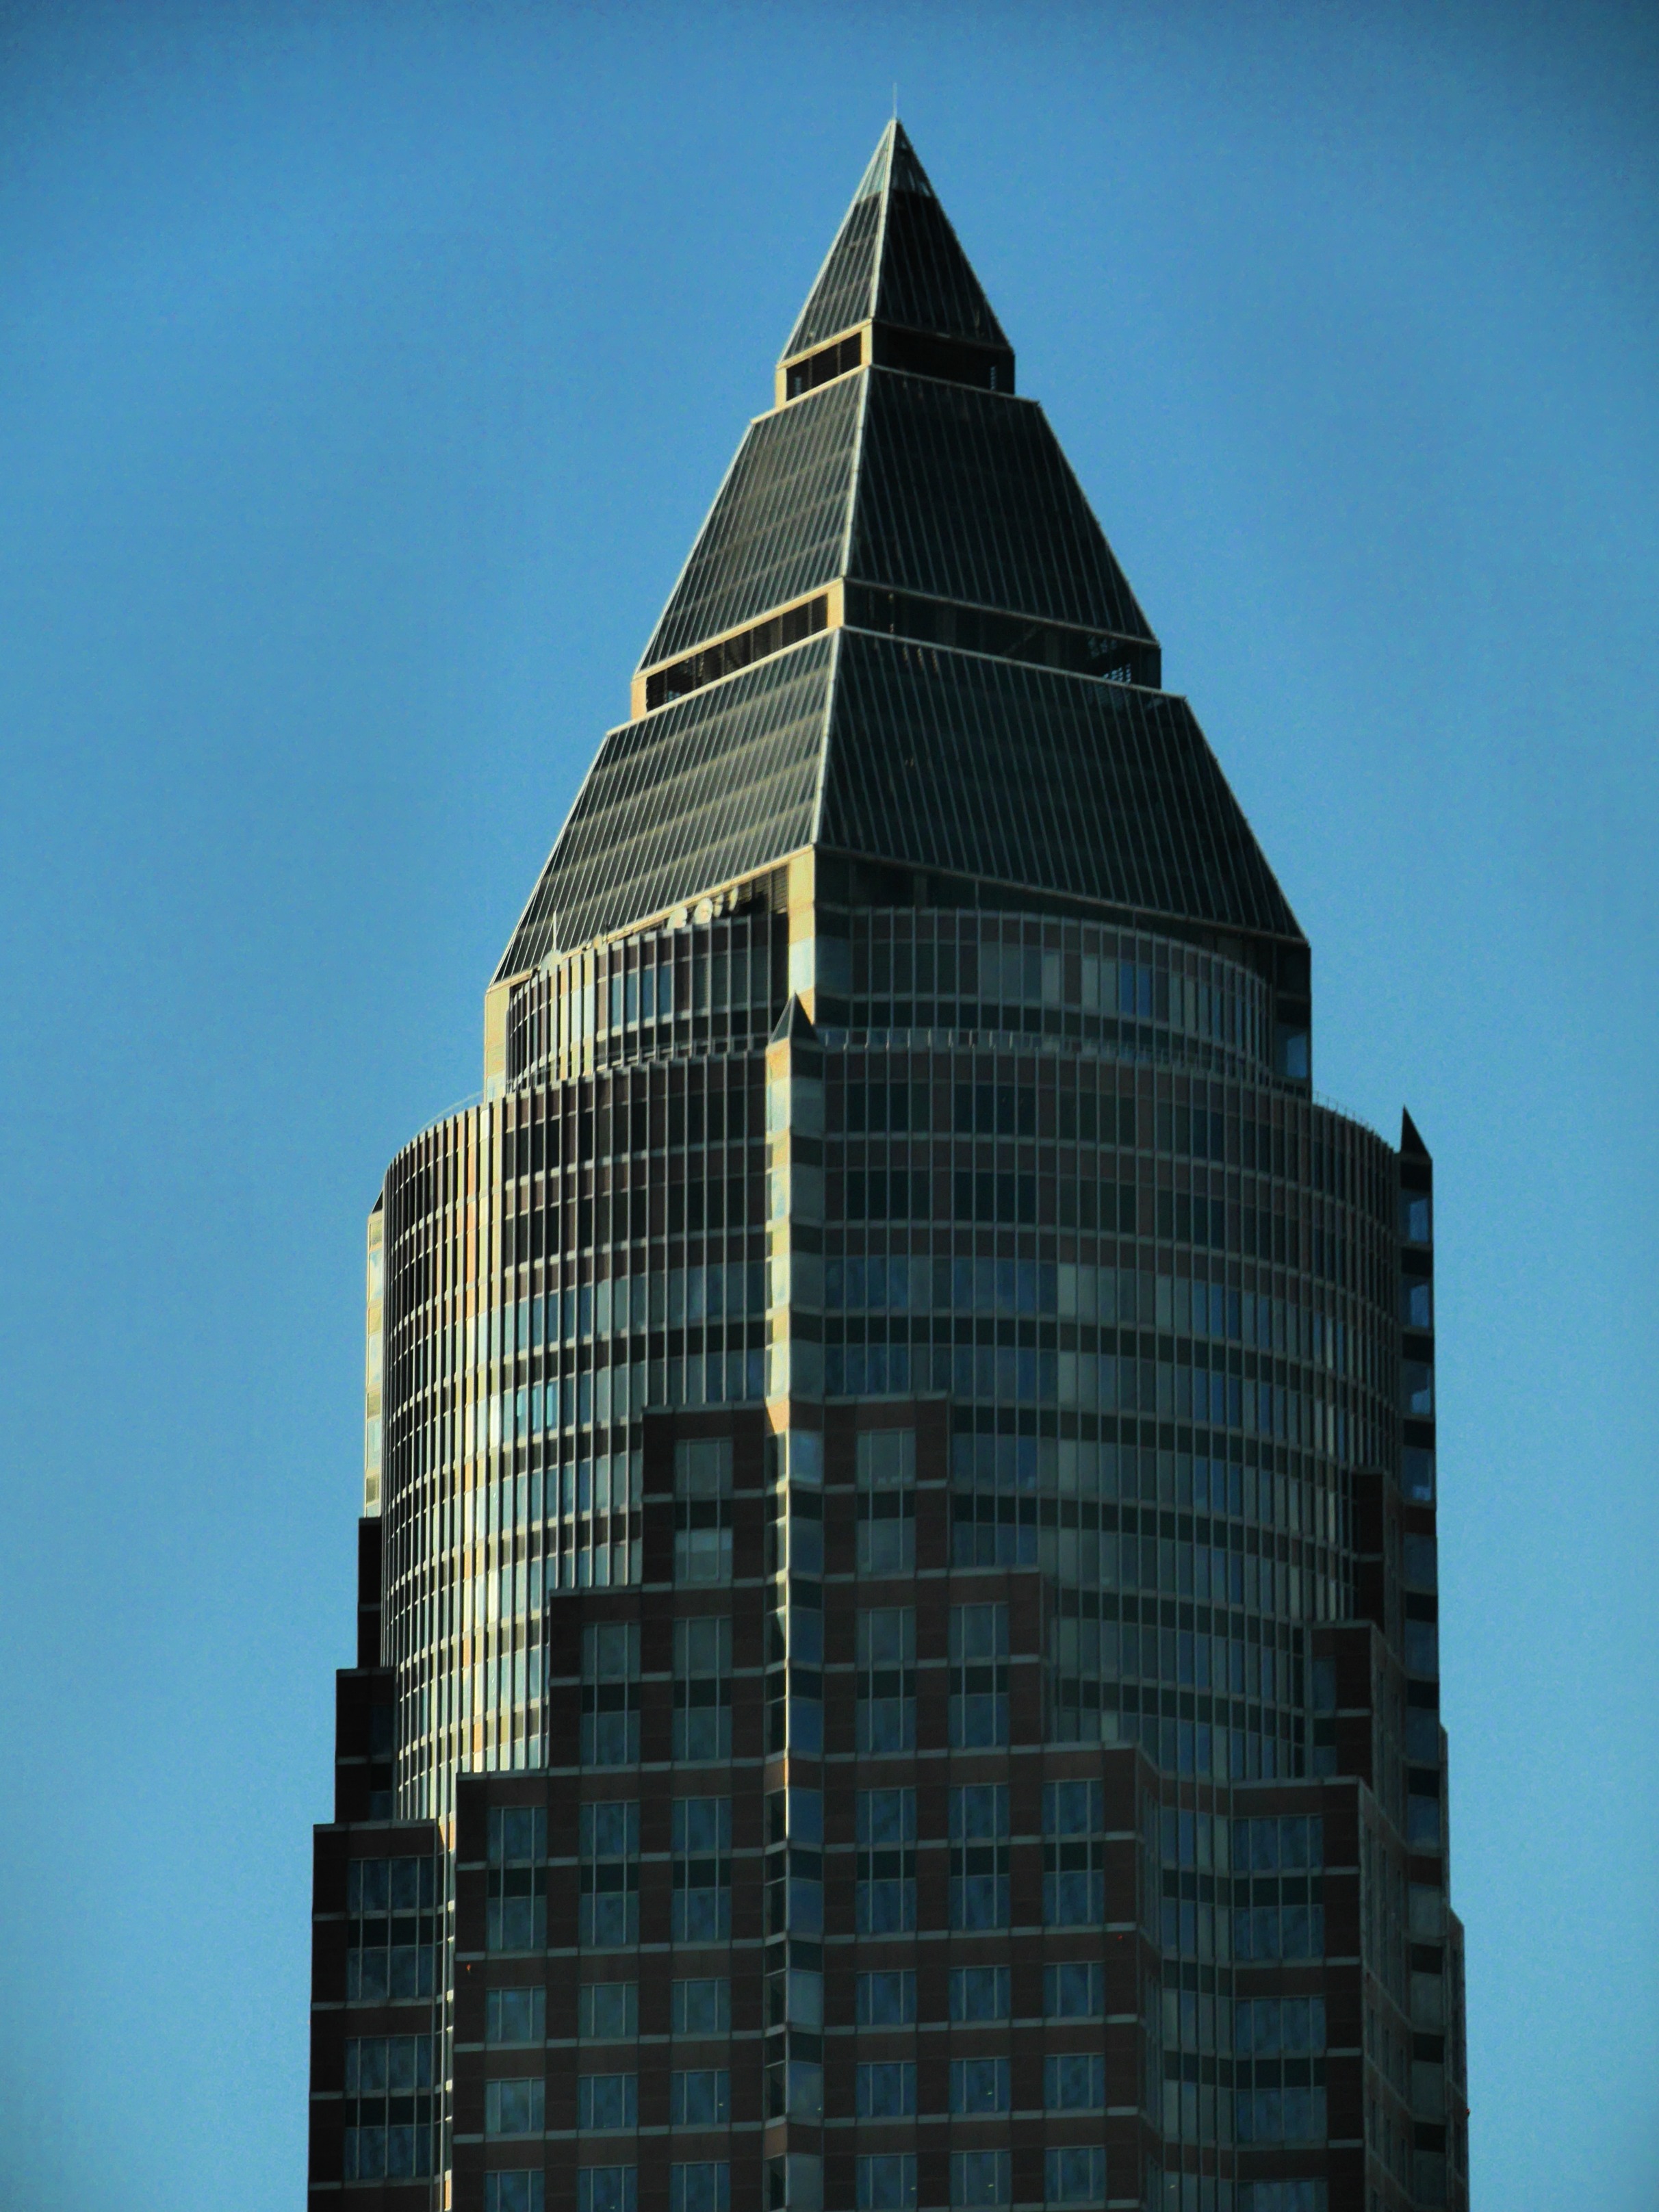
architecture, skyline, roof, building, city, skyscraper, cityscape, downtown, reflection, tower, landmark, facade, blue, office building, tower block, spire, shape, frankfurt, messeturm, metropolis, urban area, human settlement, metropolitan area